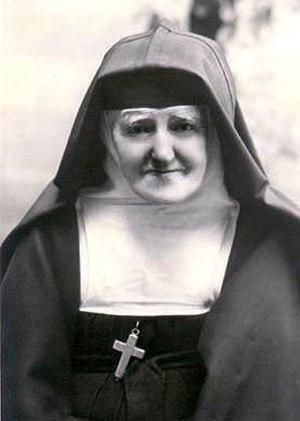
La servante de Dieu Léonie Martin, sœur visitandine sous le nom de Françoise-Thérèse.
Léonie Martin, née le 3 juin 1863 à Alençon et morte le 17 juin 1941 à Caen, est une religieuse visitandine française. Fille de Louis et Zélie Martin, elle est l'une des quatre sœurs aînées et disciple de Thérèse de Lisieux, elle est déclarée servante de Dieu en janvier 2015.